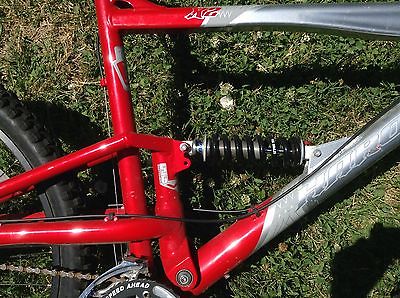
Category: bicycle